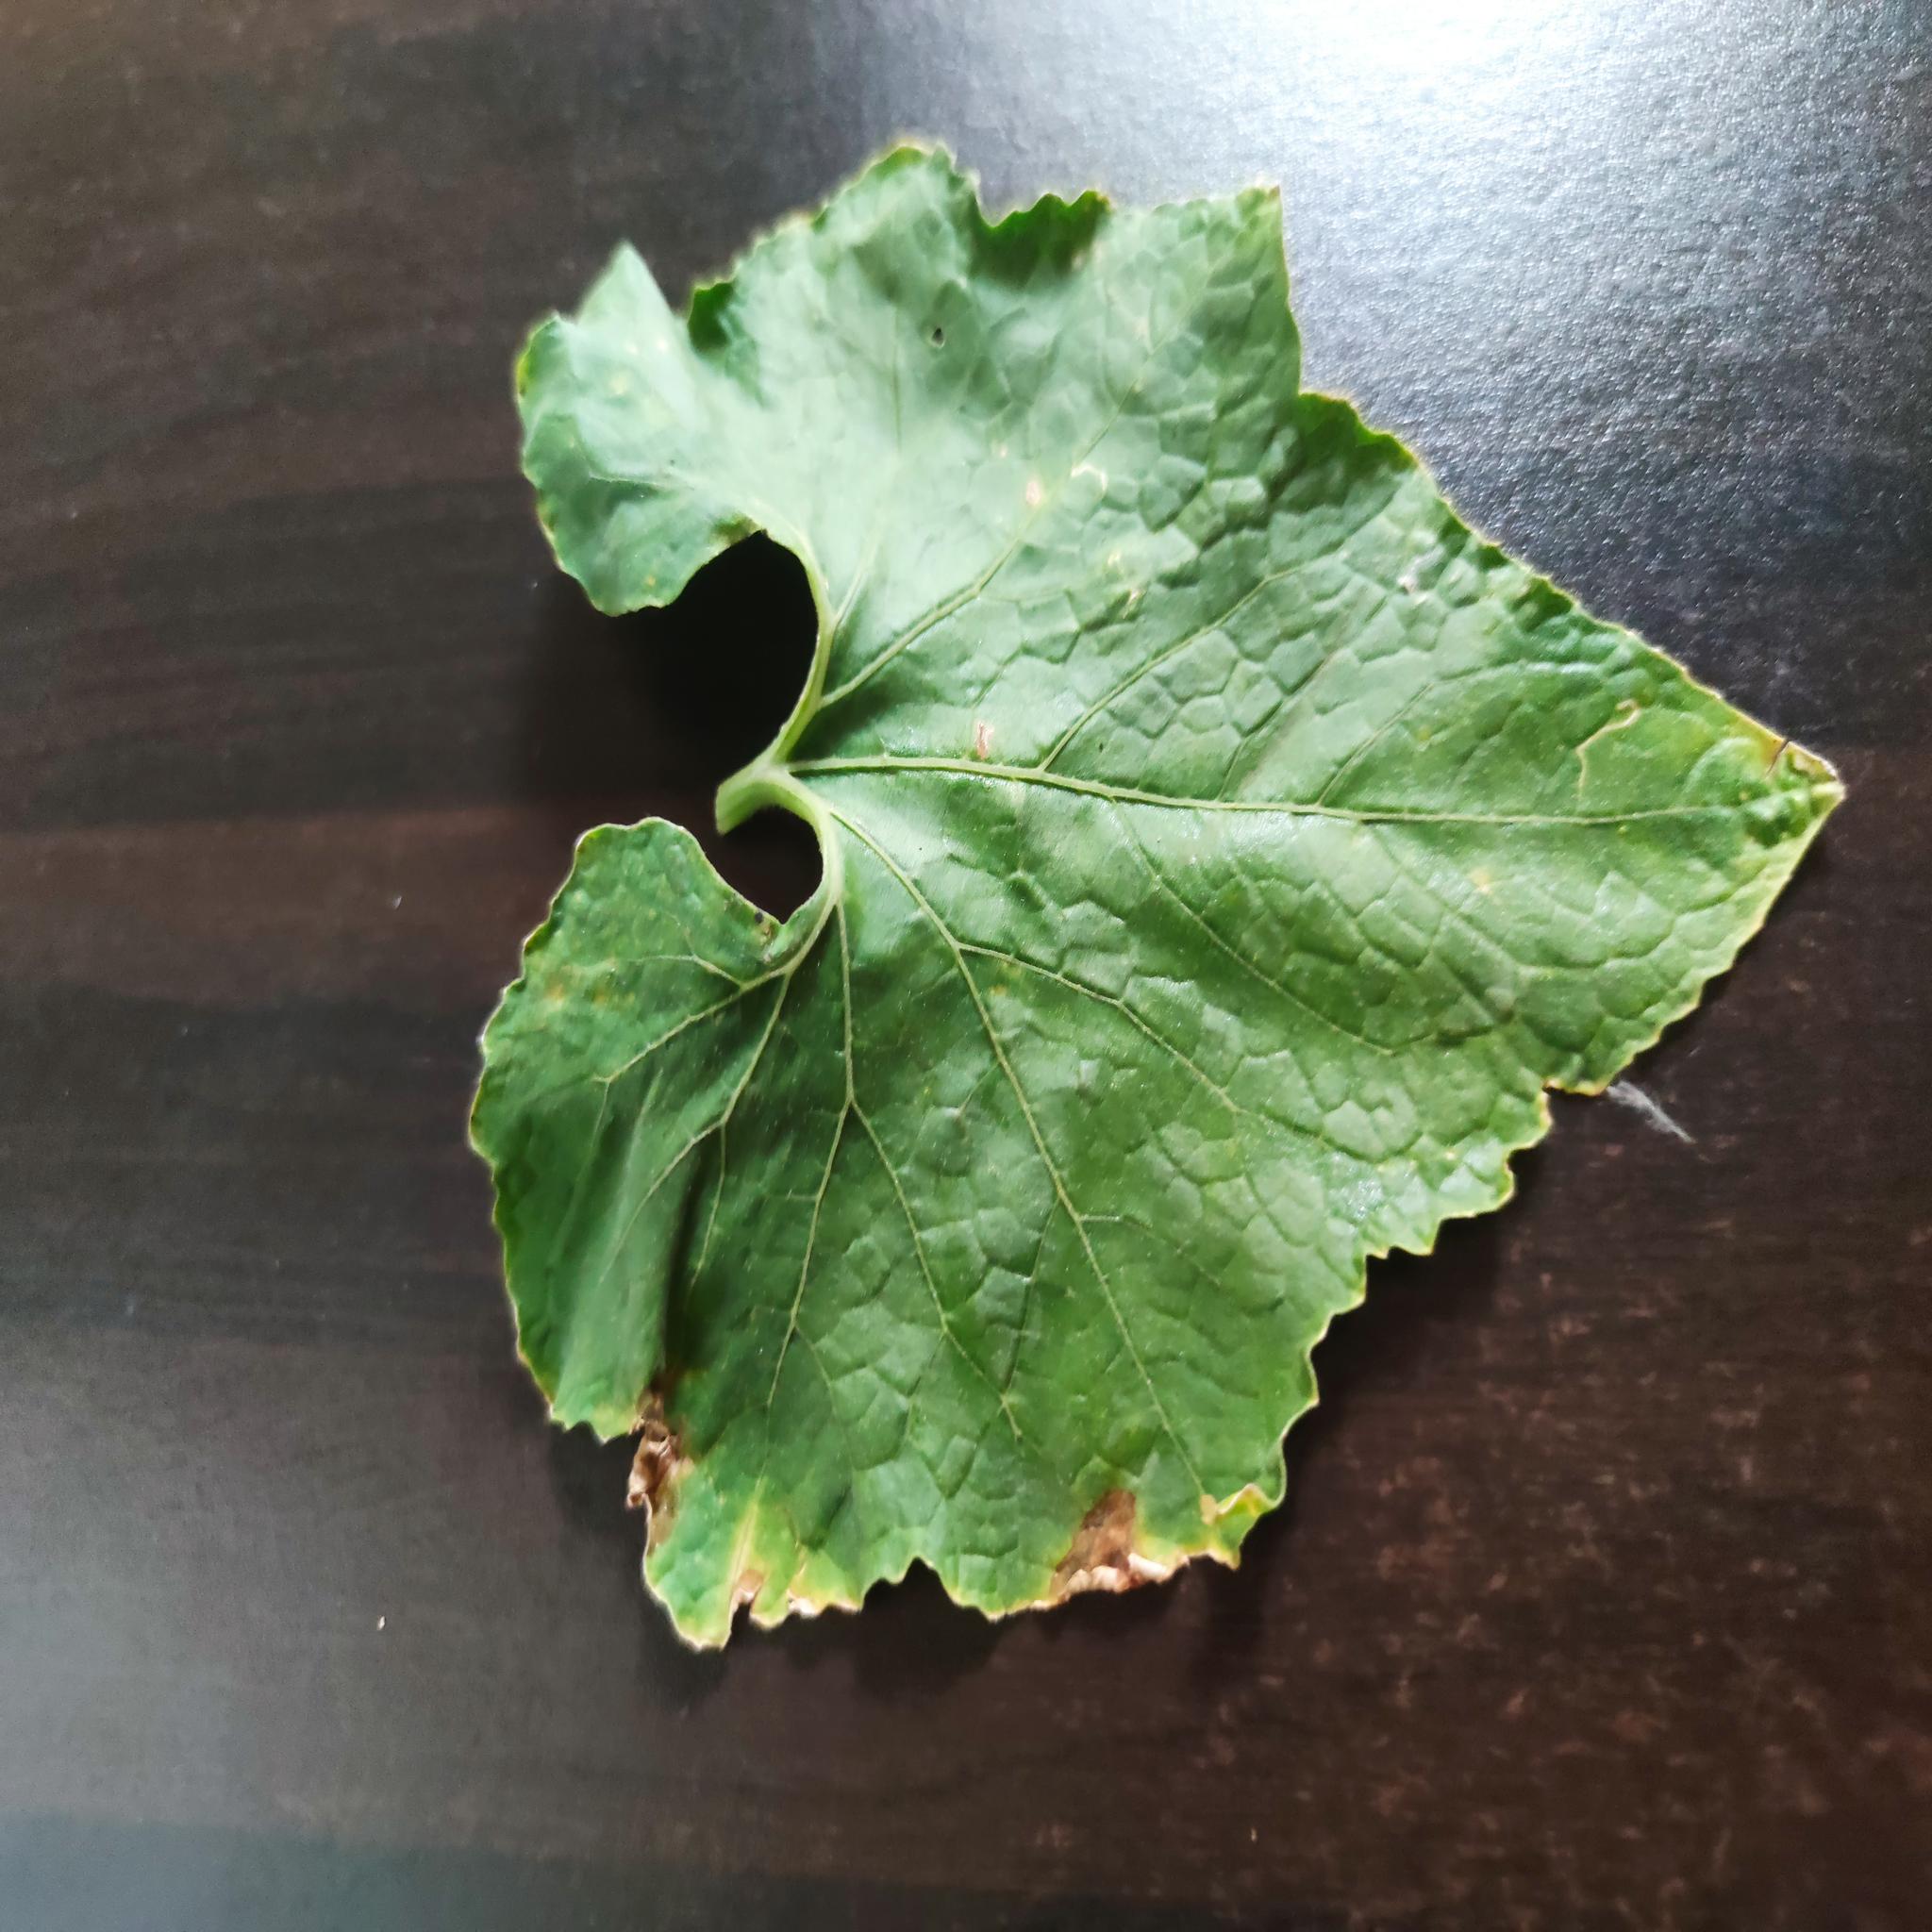
Label: Leaf miner